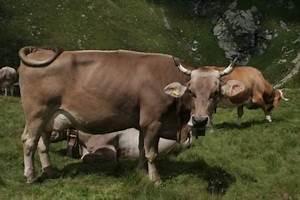
cow